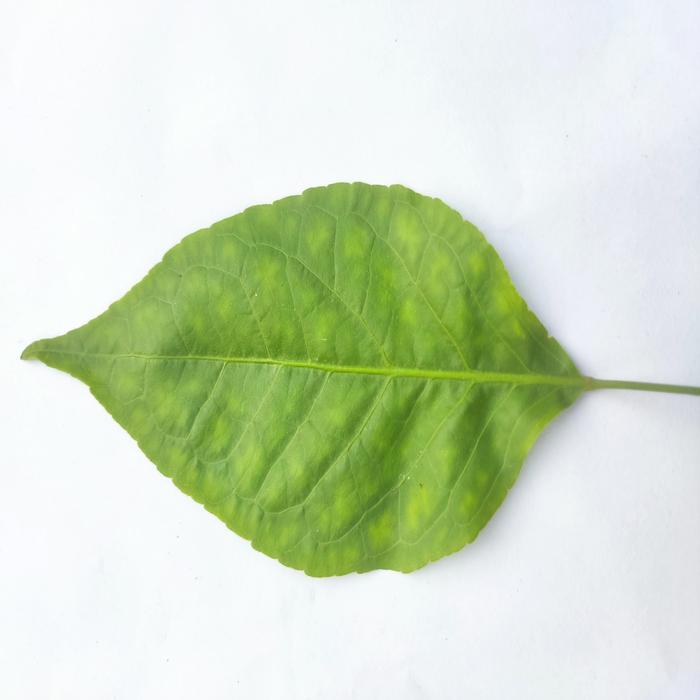
Crop: Aegle Marmelos
Leaf condition: Leaf_Spot